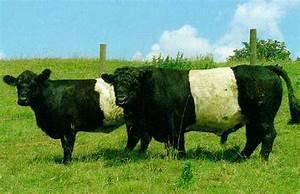
cow